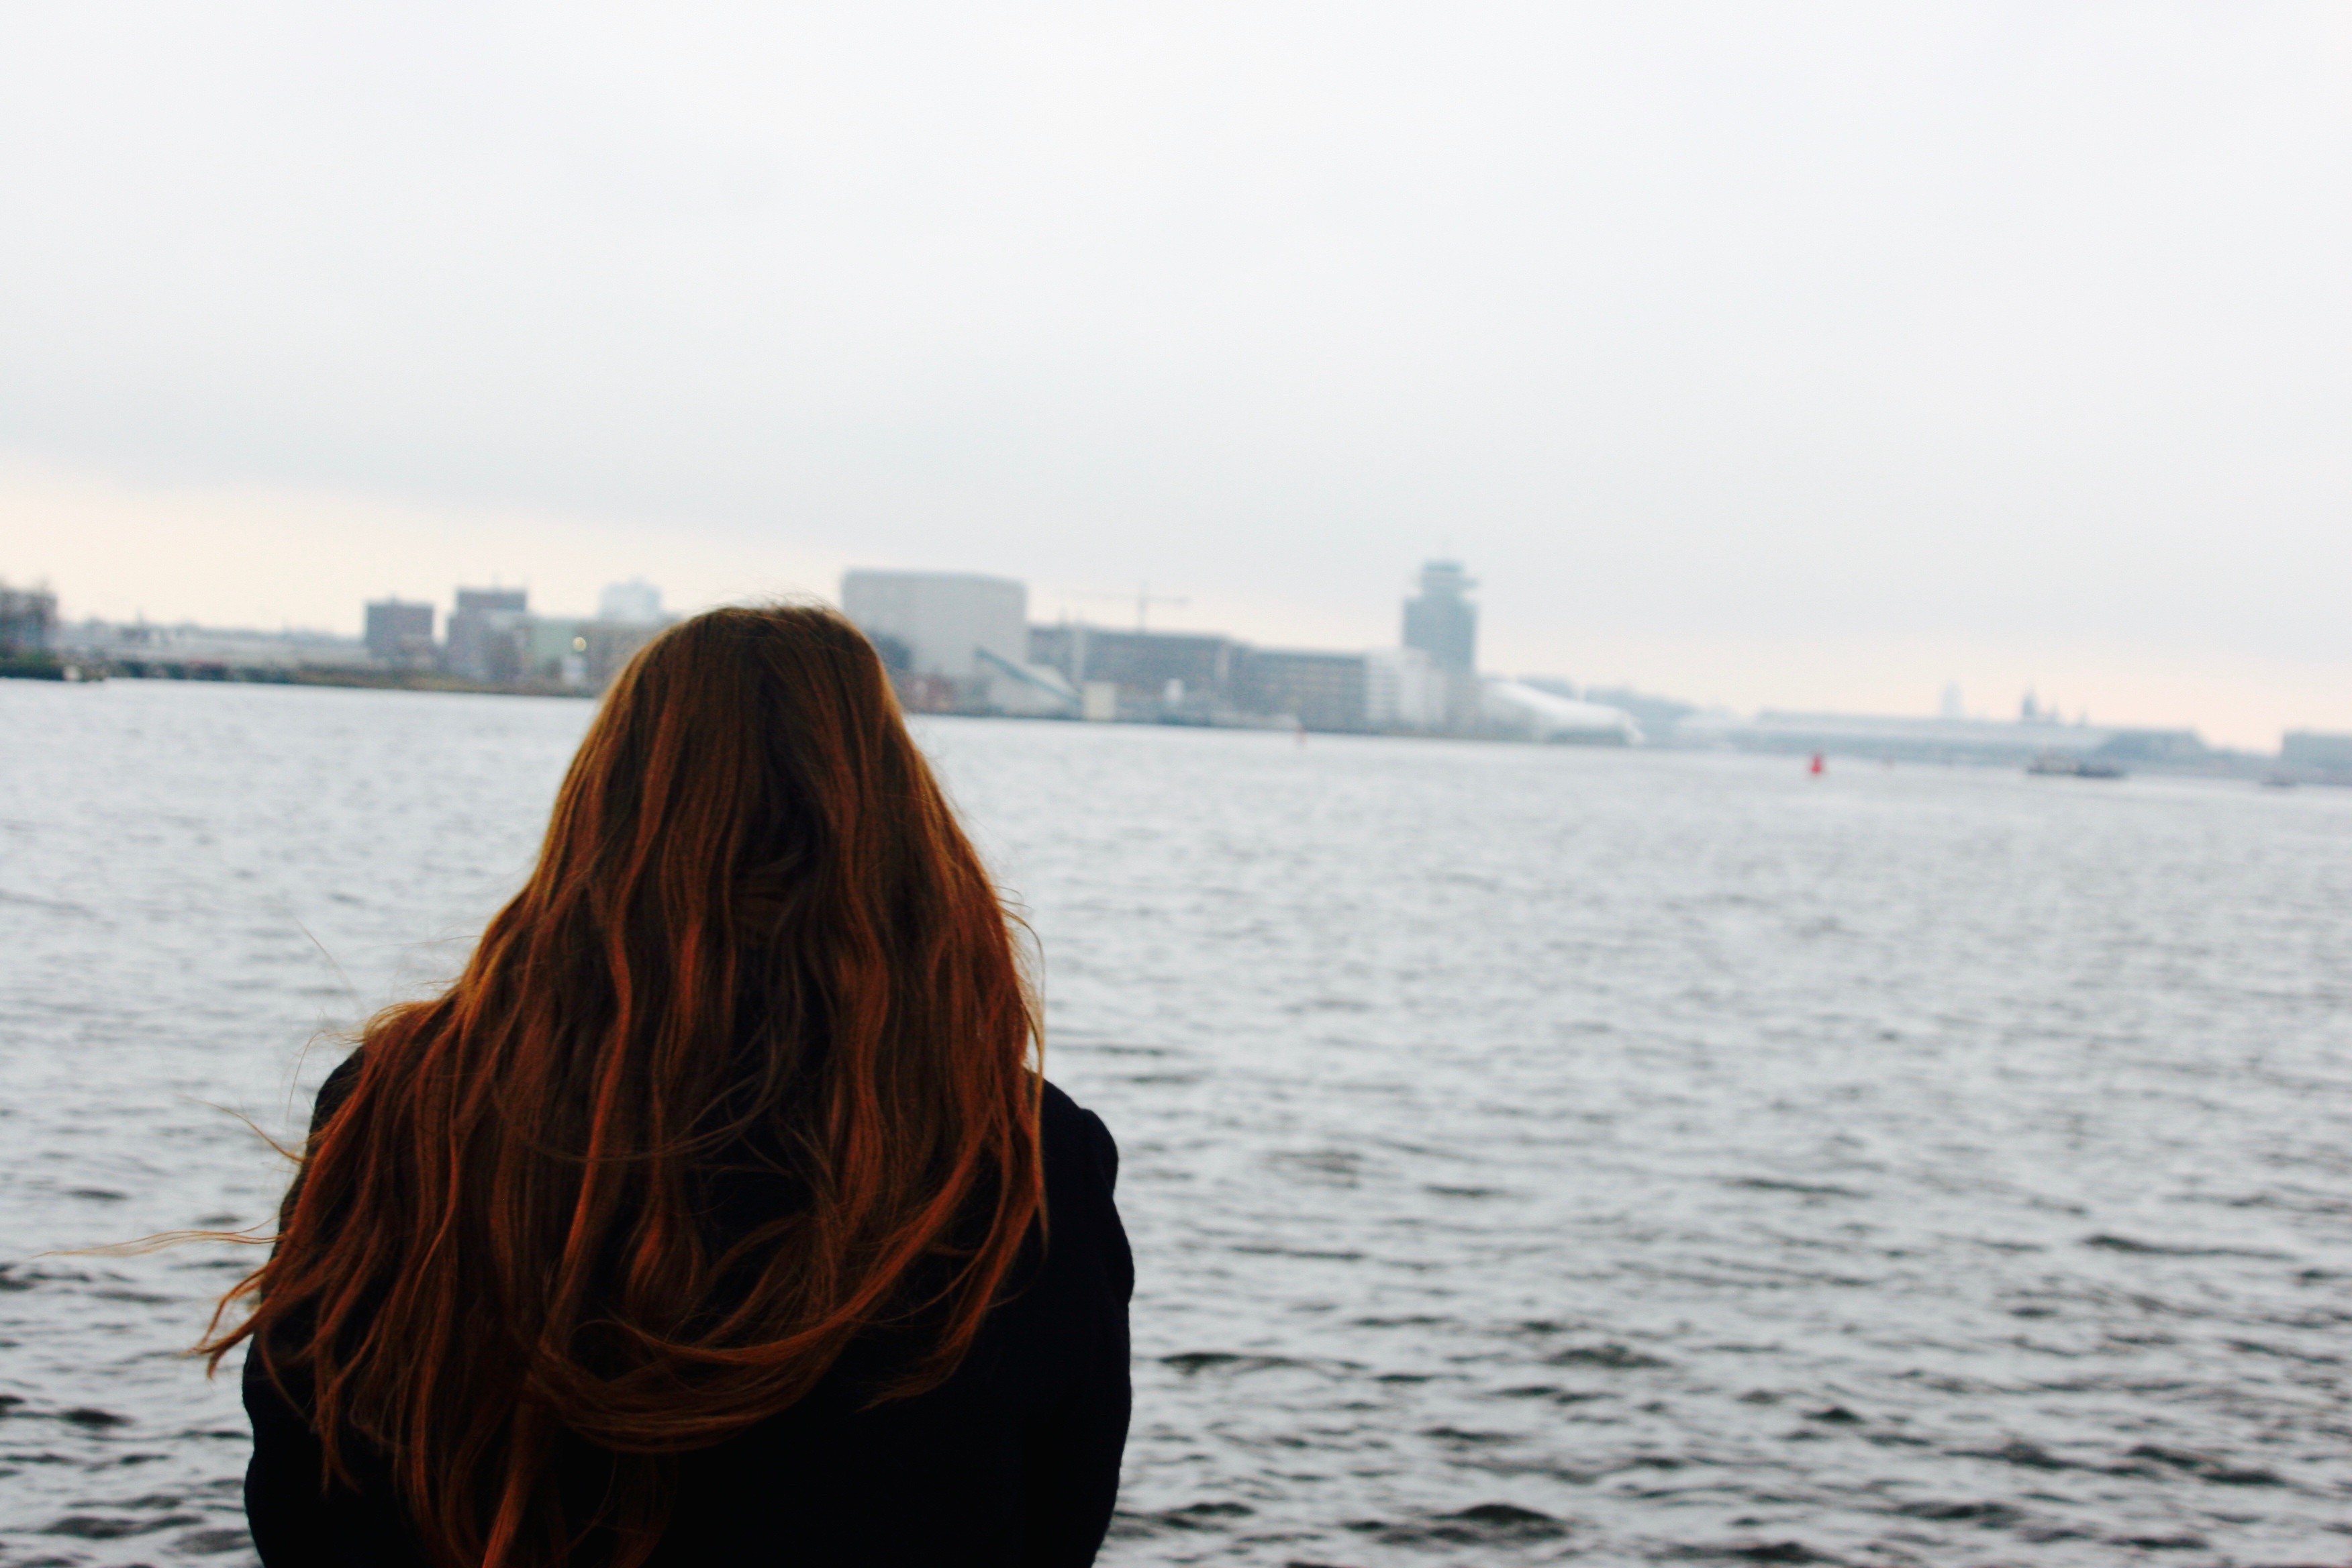
sea, coast, water, ocean, horizon, sunlight, morning, shore, wave, lake, body of water